1935 in science fiction

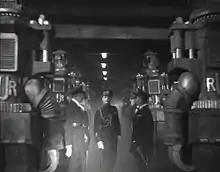
Robots in "Loss of Sensation"

The main science-fiction Awards known at the present time did not exist at this time.